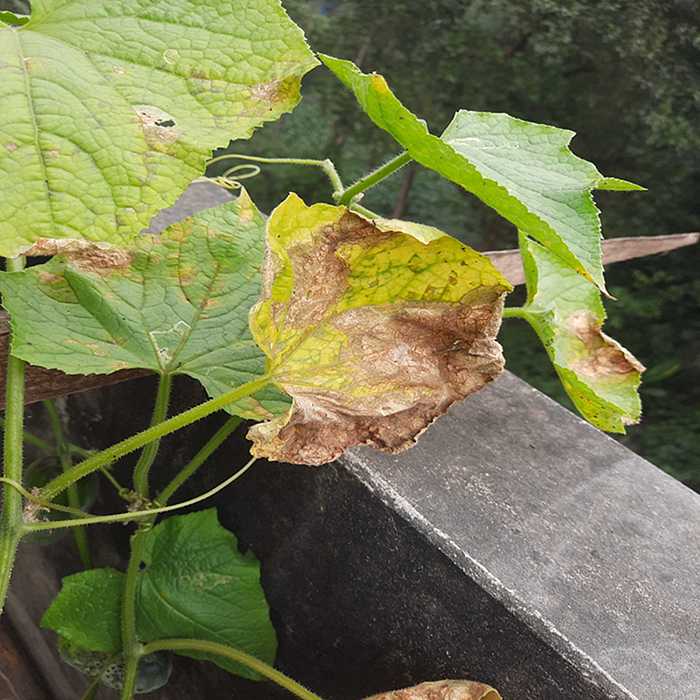
Plant: Cucumber
Label: Anthracnose lesions